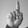
ASL letter: D